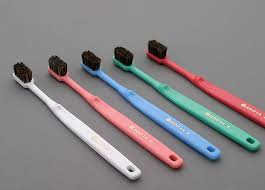
Waste category: trash